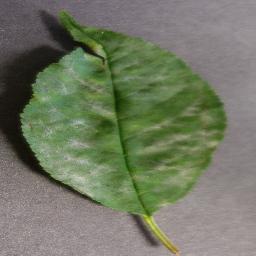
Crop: cherry
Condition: (including_sour)_powdery_mildew